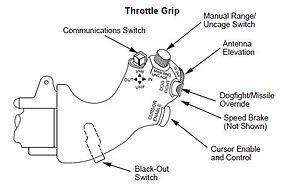
Le manche à balai est, en aéronautique, la commande de vol qui permet au pilote d'un aérodyne de commander les attitudes de celui-ci selon les axes de tangage et de roulis.